Alpha Dog

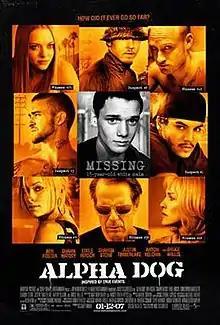
Theatrical release poster

Alpha Dog is a 2006 American crime drama film written and directed by Nick Cassavetes. It is based on the true story of the kidnapping and murder of Nicholas Markowitz in 2000. The film features an ensemble cast that includes Ben Foster, Shawn Hatosy, Emile Hirsch, Christopher Marquette, Sharon Stone, Justin Timberlake, Anton Yelchin, and Bruce Willis.